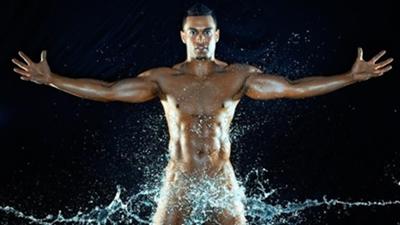
回答: あなたが泉に落としたのは私ですね?